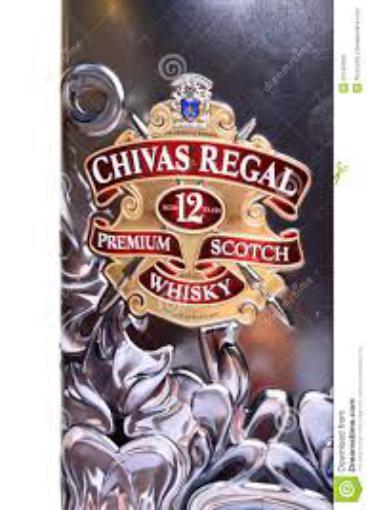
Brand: CHIVAS REGAL
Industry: Food